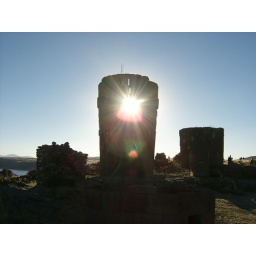
Inca funeral monument around the Titicaca lake in Peru.